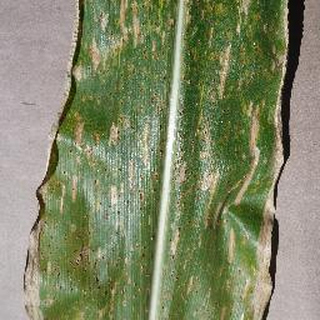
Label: corn_cercospora_leaf_spot